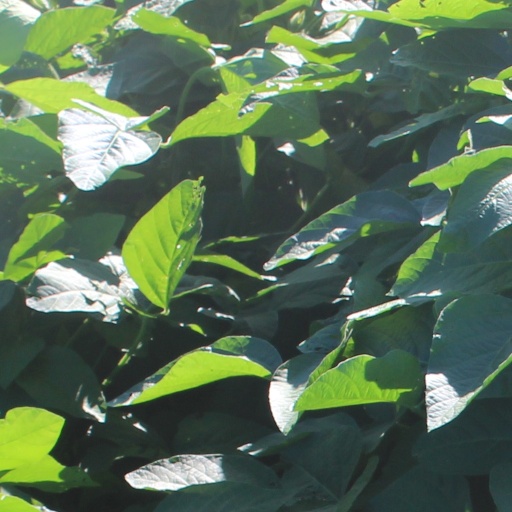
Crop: soybean